Chris Brooks (gymnast)

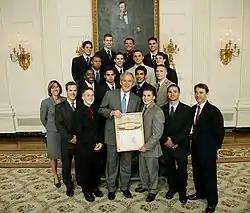
The 2008 Sooners national gymanstics championship team. Brooks is second from the left in the row second from the top.

He was a member of the Oklahoma Sooners men's gymnastics team in college from 2005 to 2009. The team were national champions in 2006 and 2008. Brooks was a multi-year, multi-event All-American, and in 2009, was captain of the Sooners men's gymnastics team.